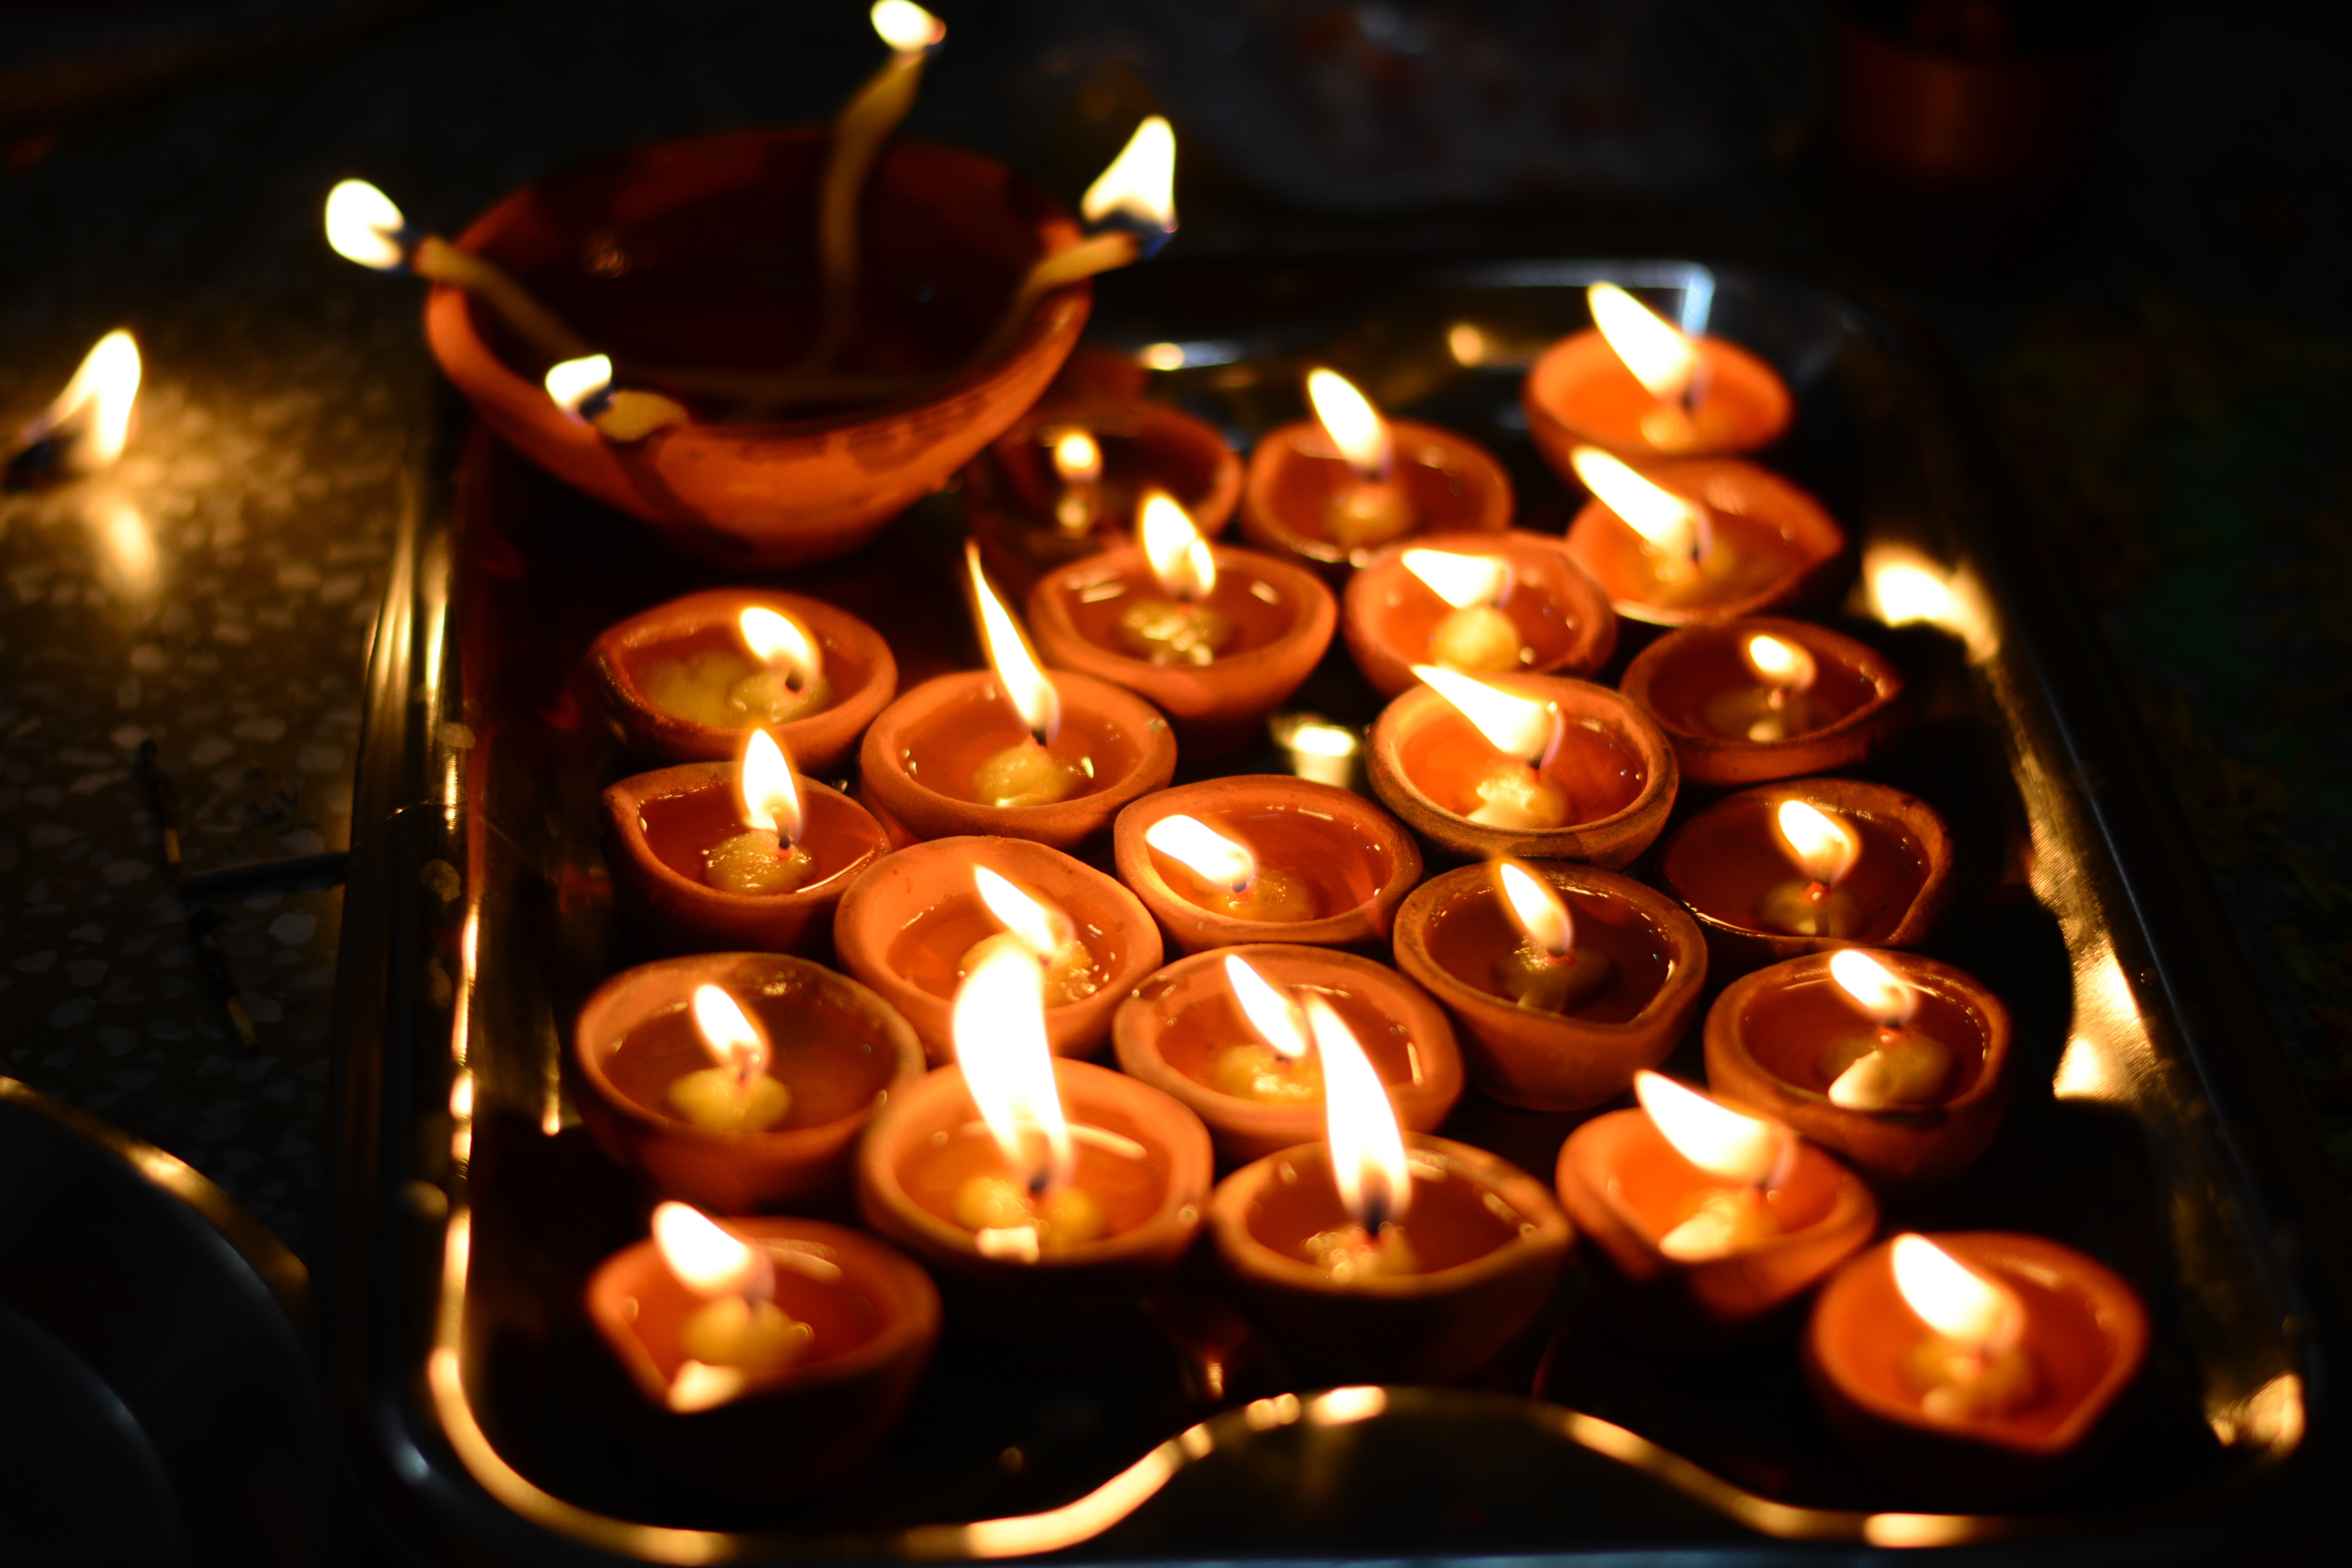
lighting, candle